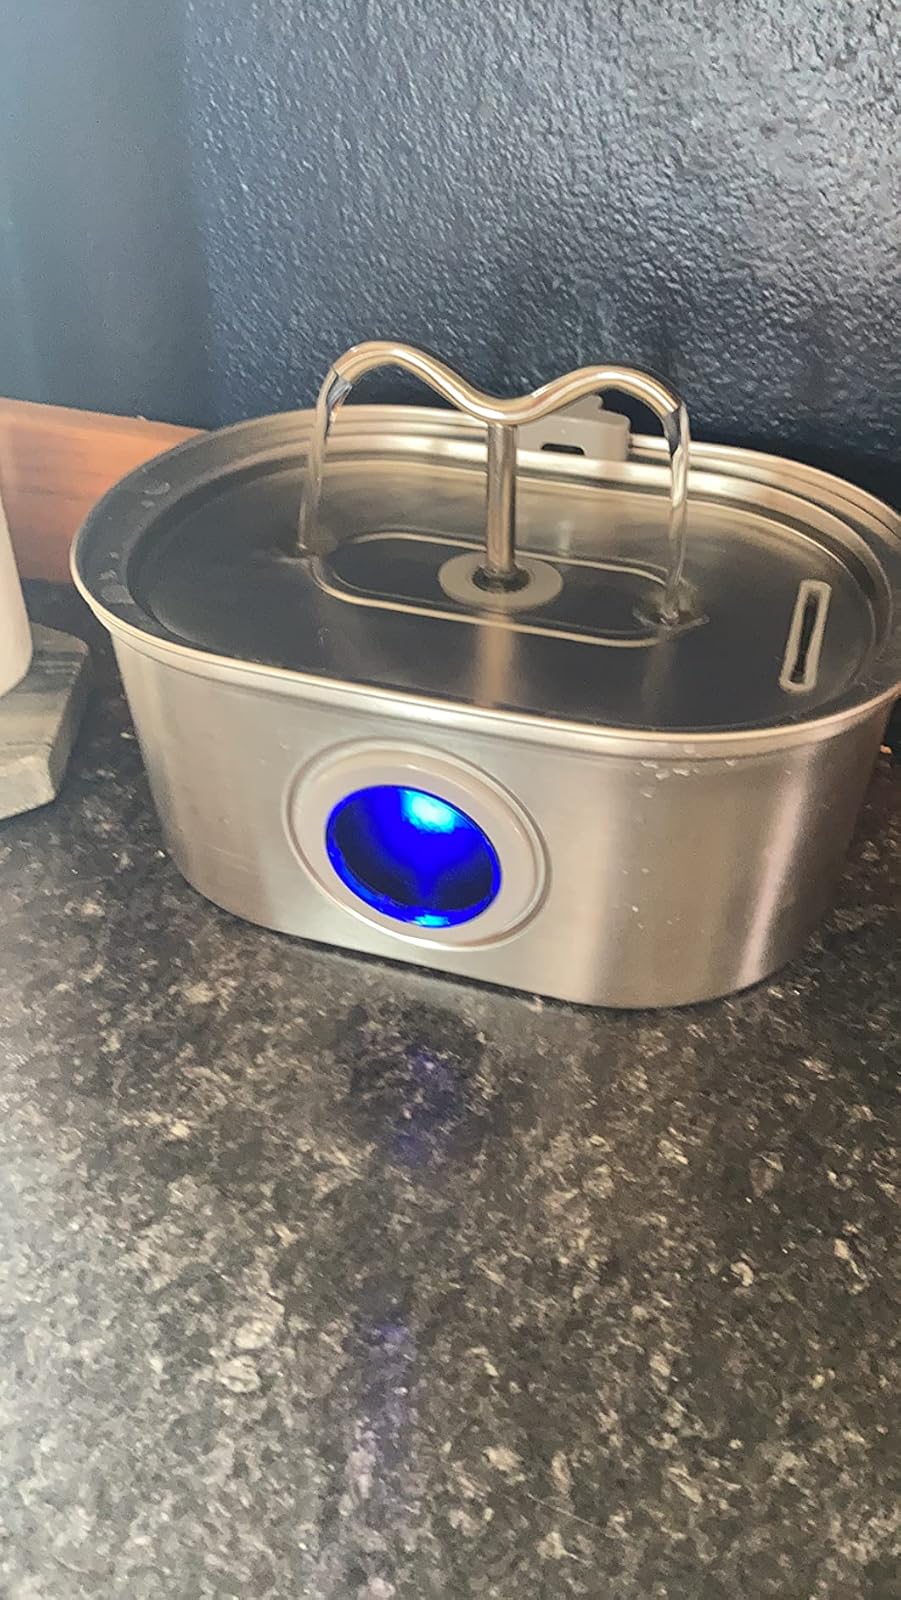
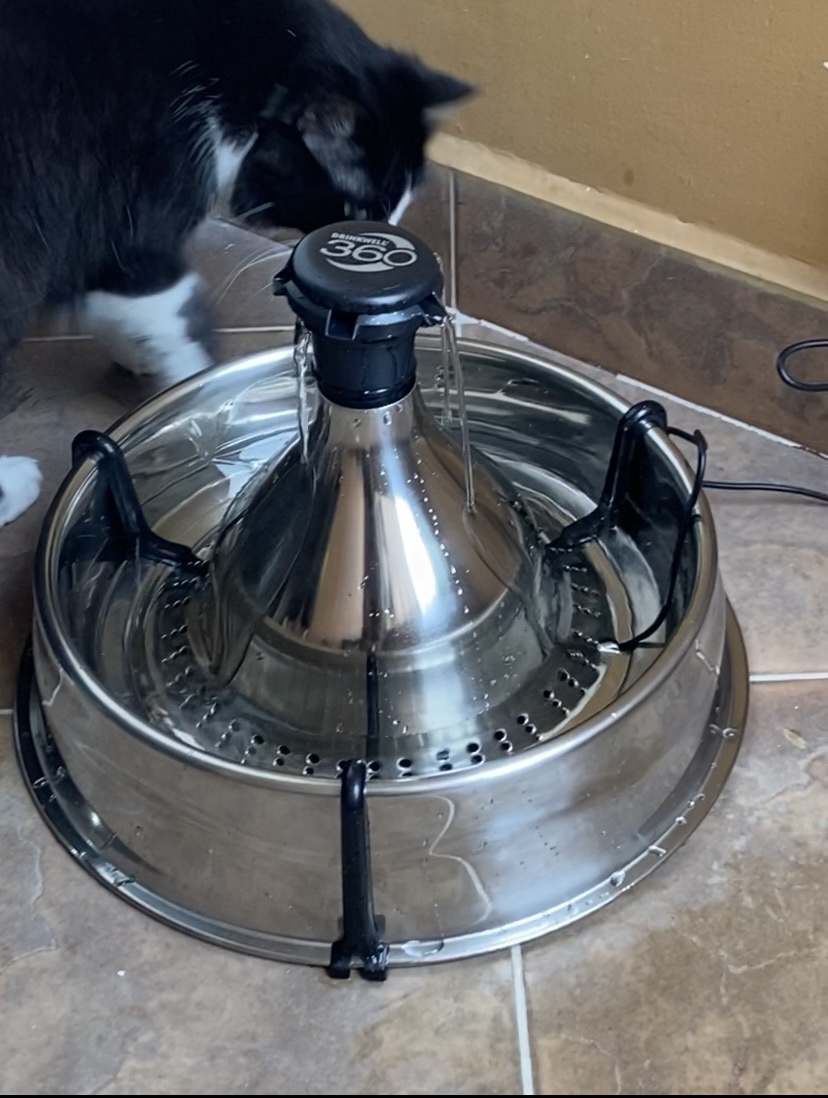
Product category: items_bowl
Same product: no